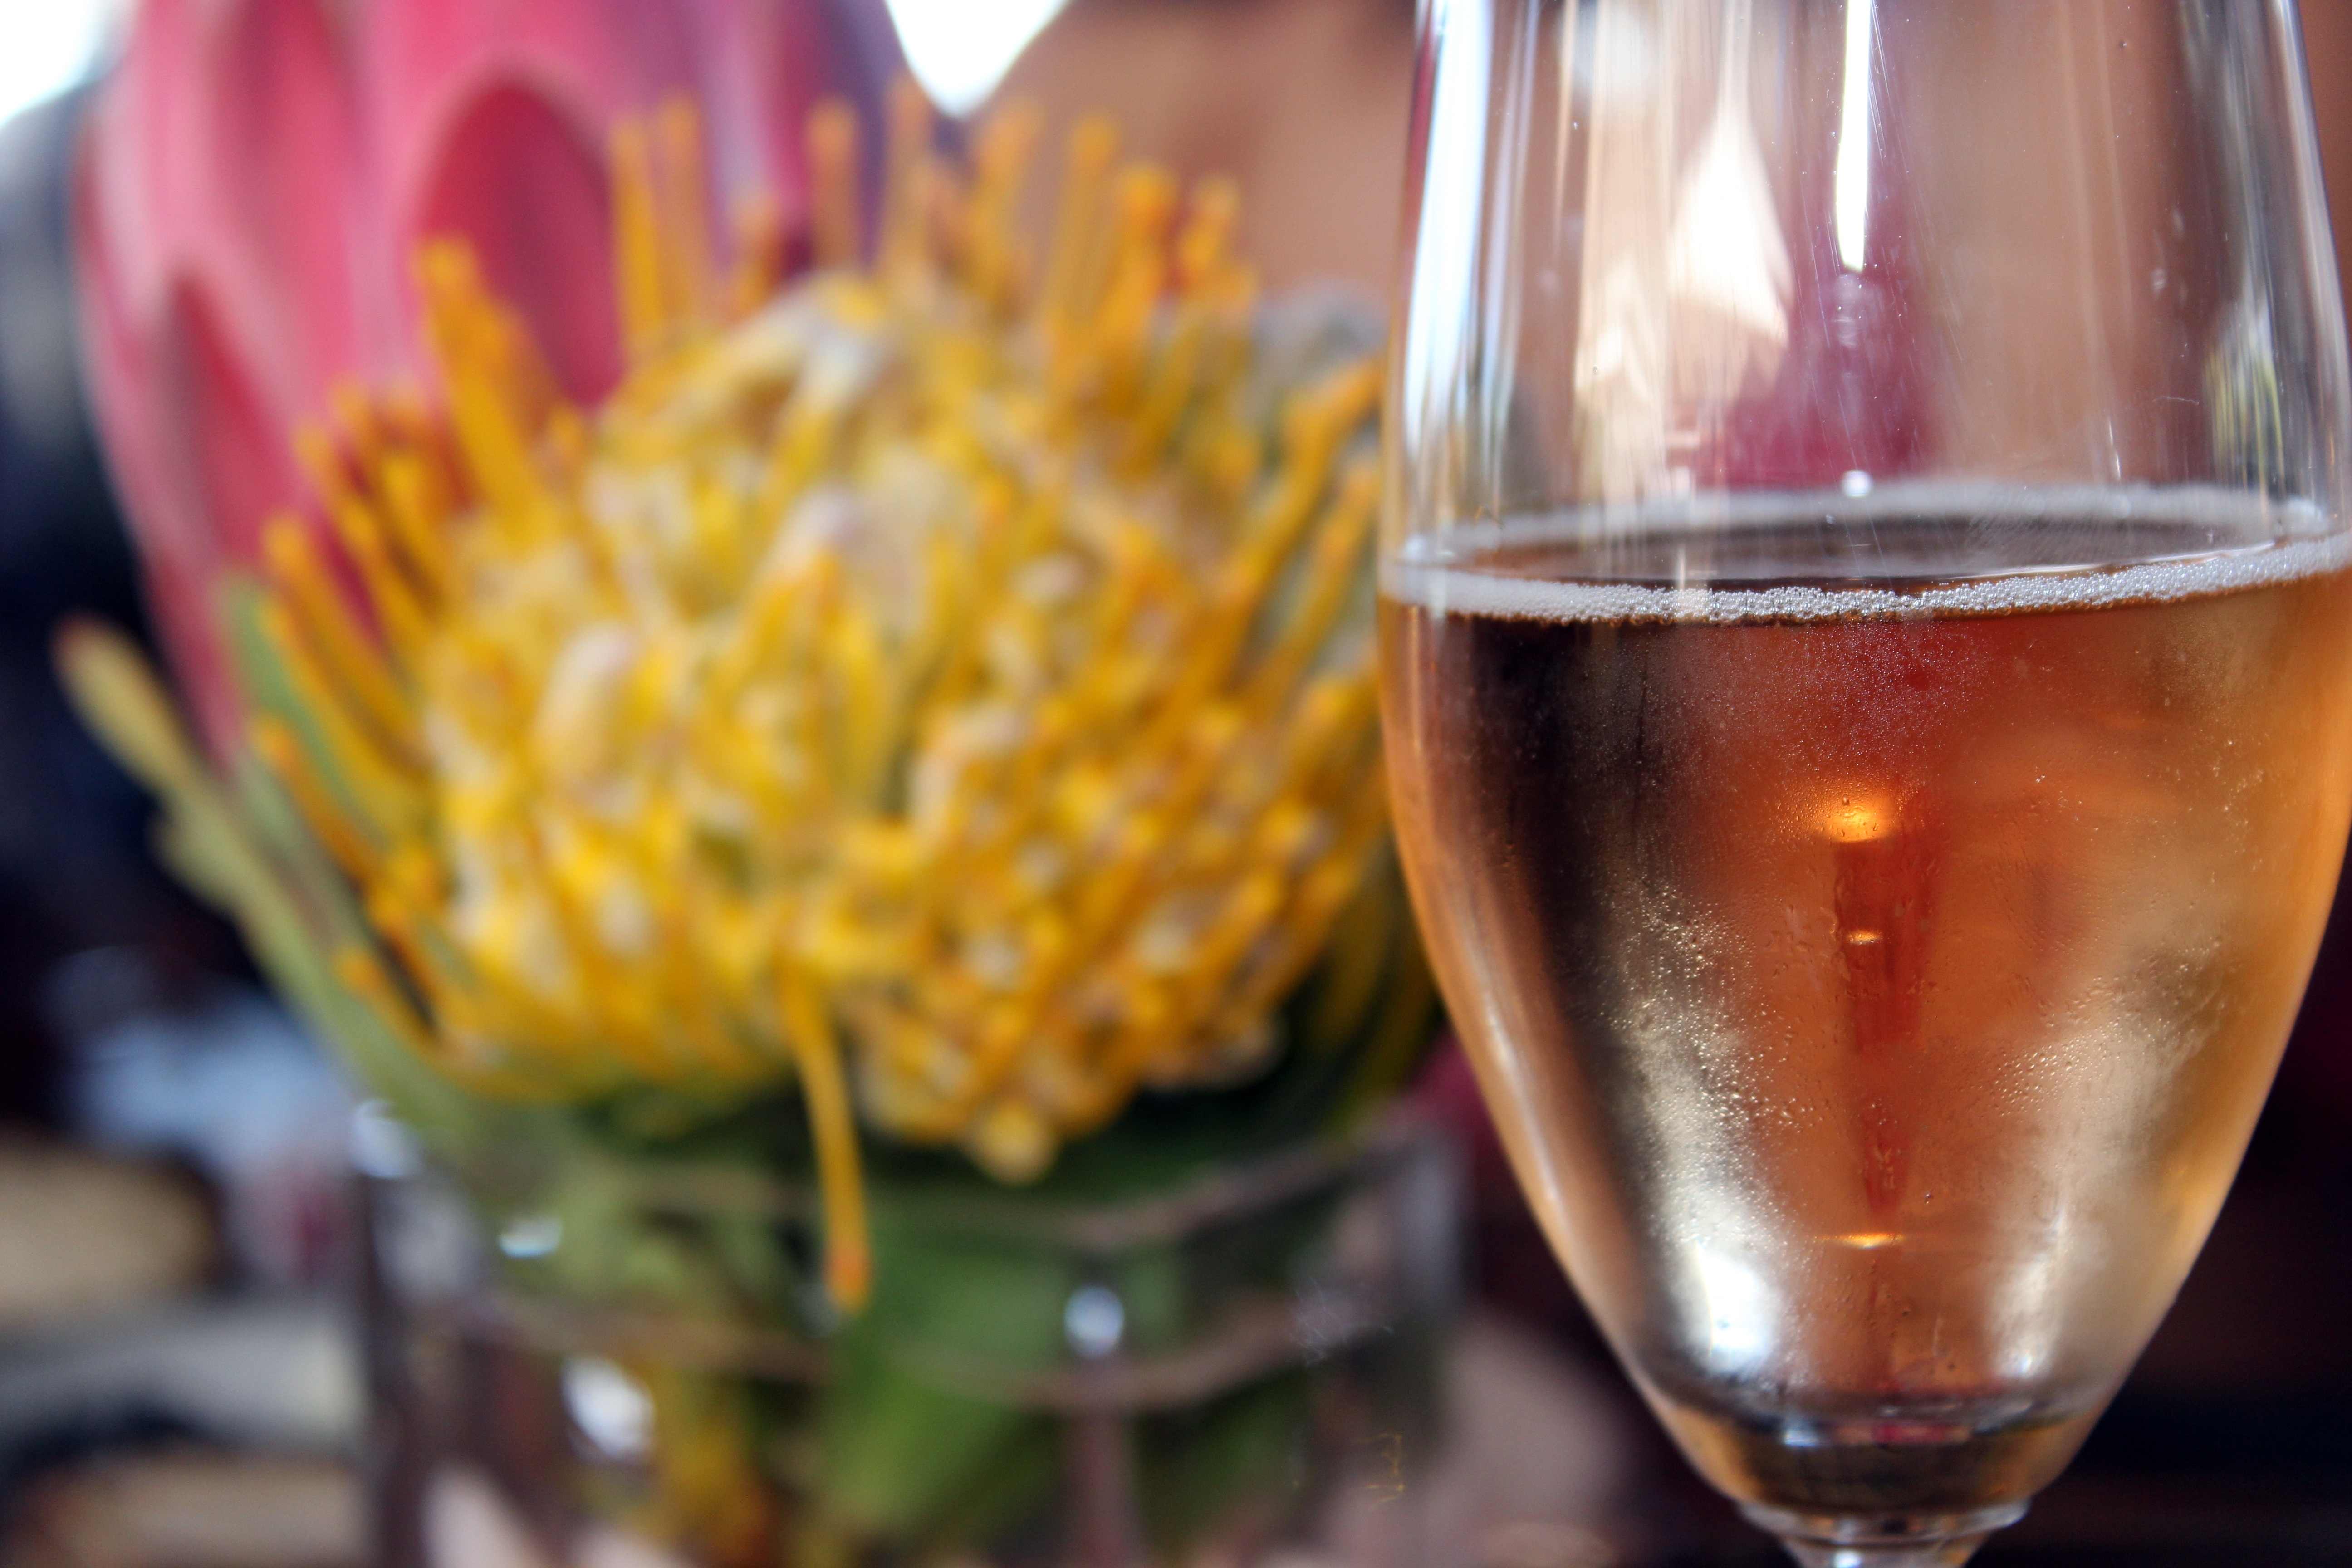
nature, plant, wine, flower, bloom, glass, town, summer, food, green, red, color, africa, drink, yellow, flora, botanical, champagne, protea, cape, south africa, macro photography, cape town, alcoholic beverage, fynbos